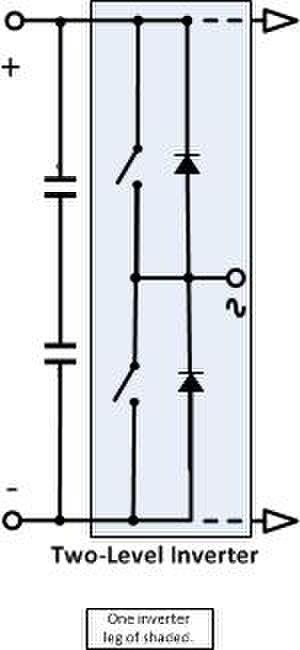
Un variateur électronique de vitesse est un dispositif destiné à régler la vitesse et le couple d'un moteur électrique à courant alternatif en faisant varier la fréquence et la tension, respectivement le courant, délivrées à la sortie de celui-ci.